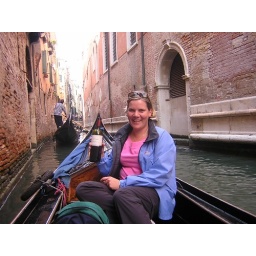
Enjoying a bottle of red on a Gondala in Venice...